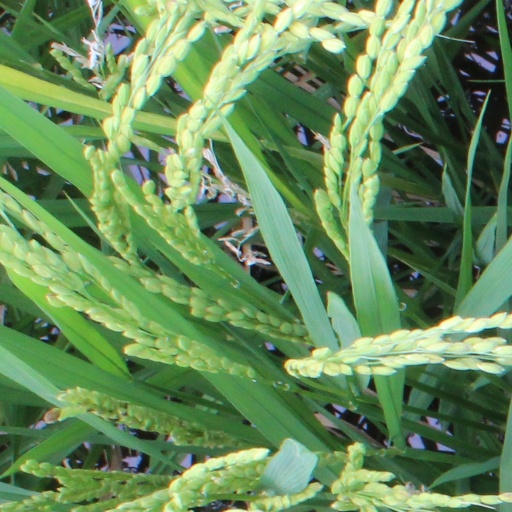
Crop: rice